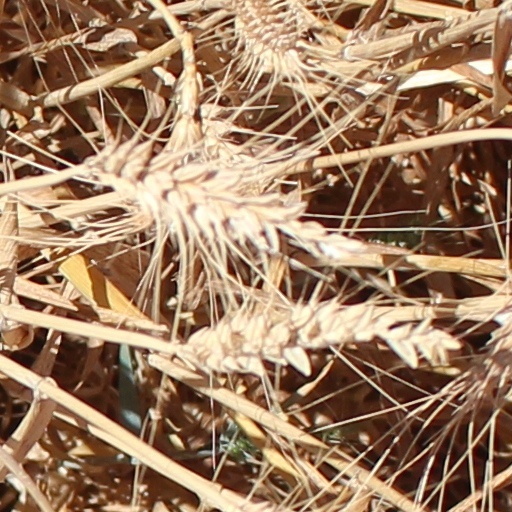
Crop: wheat